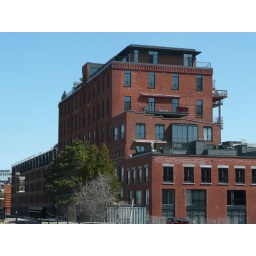
Old industrial building near the Lachine Canal, Montreal -- converted to residential lofts with roof gardens